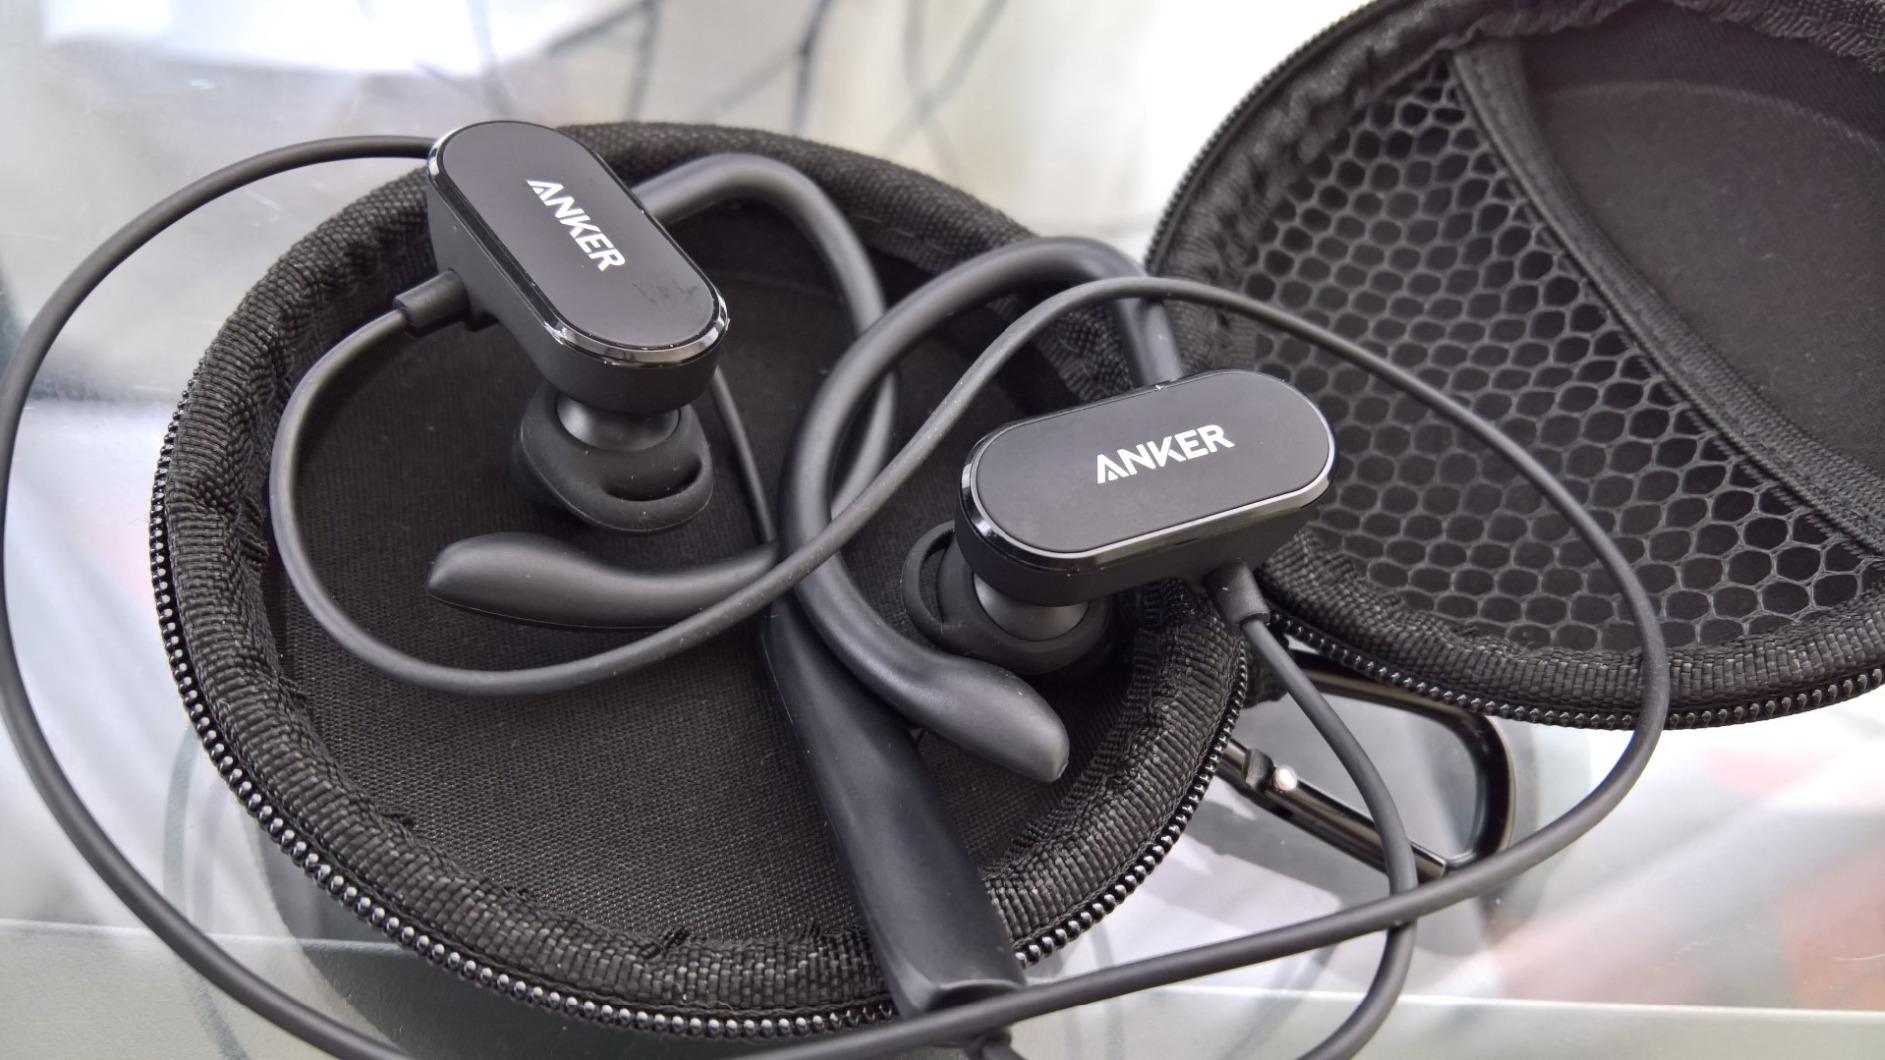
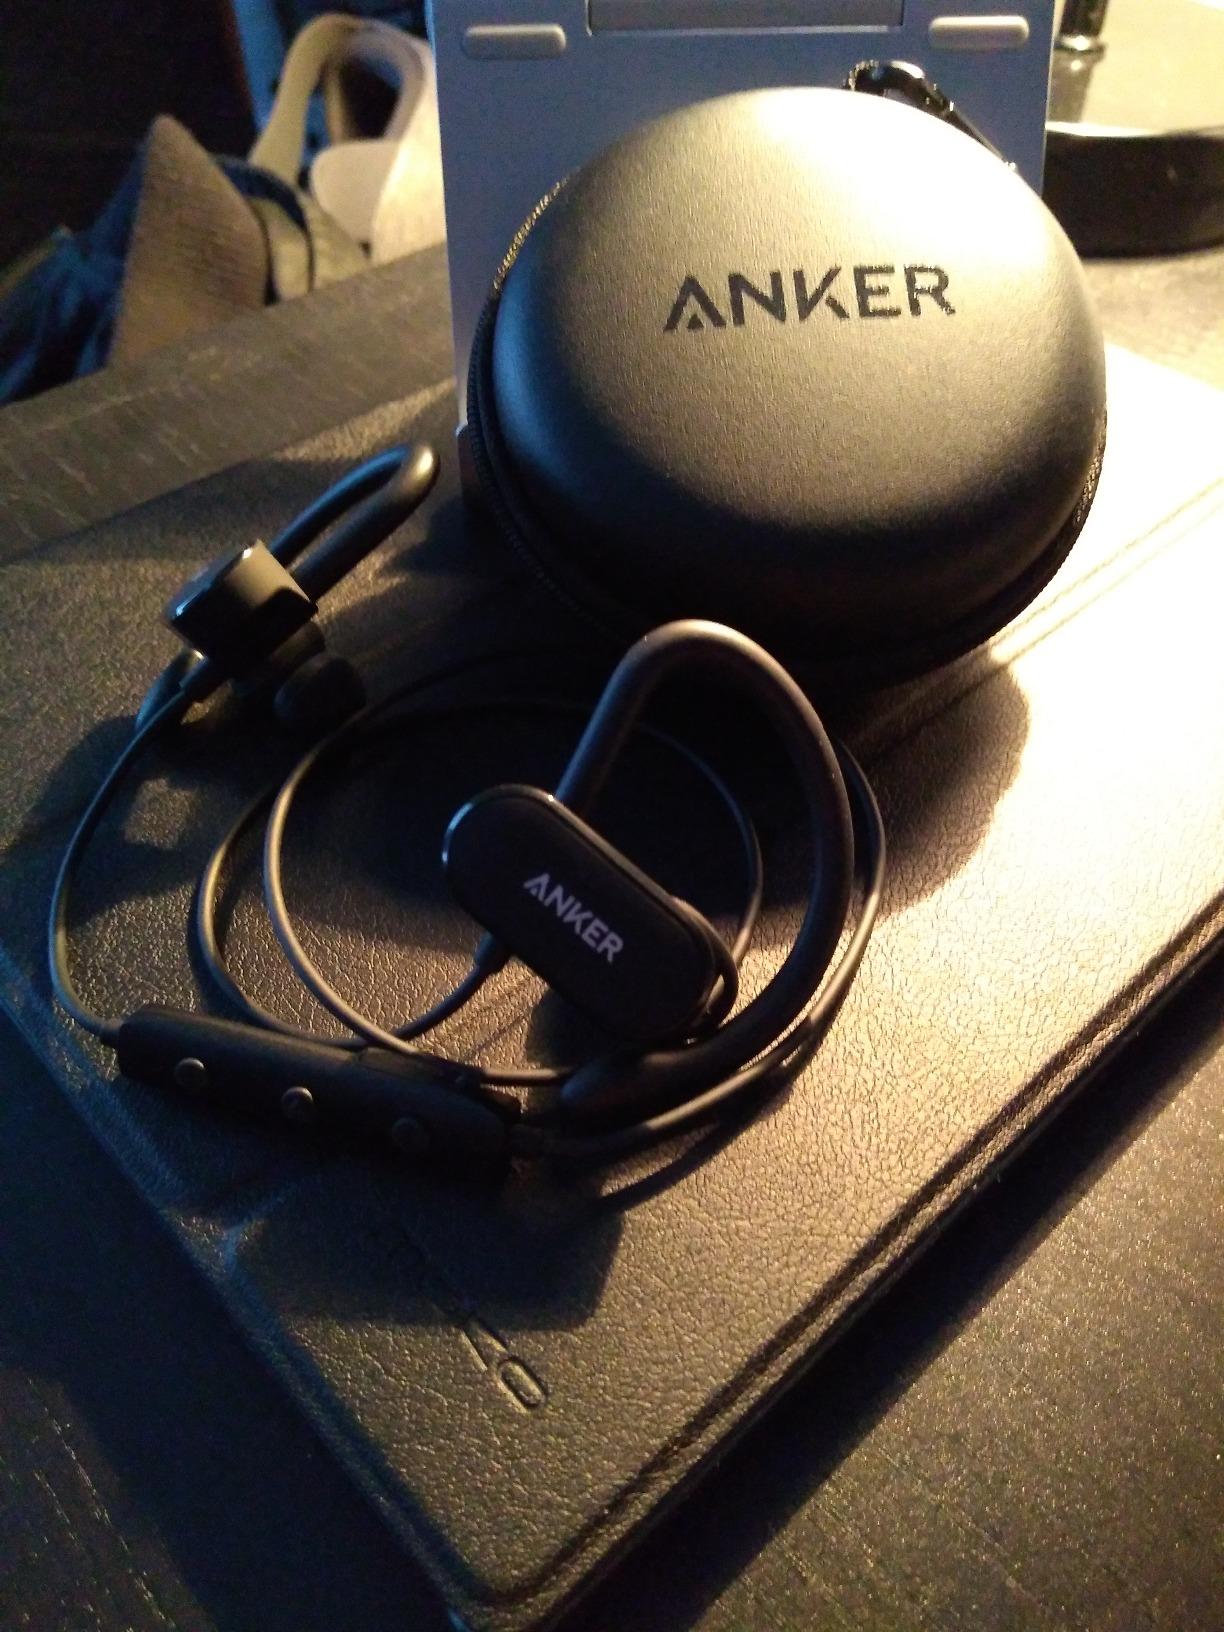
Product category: headphones
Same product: yes